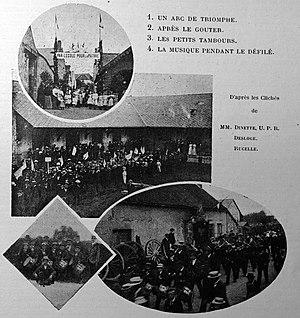
publié dans le ""Bulletin de l'œuvre des voyages scolaires""."
Ville-Dommange est une commune française située dans le département de la Marne et la région Grand Est.